Nils Ušakovs

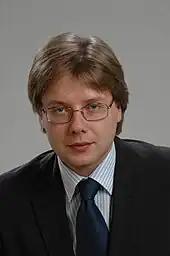
Ušakovs as a deputy of the 9th Saeima in 2004

In 2005, Ušakovs' friend Jānis Urbanovičs made an invitation to join the National Harmony Party, which Ušakovs accepted. The party soon entered the Harmony Centre alliance, with Ušakovs elected its leader. He became a Saeima member after the 2006 Latvian parliamentary election, his alliance winning 17 seats (the third-best result). The alliance positioned itself as the only political force in the country promoting cooperation between the ethnic Latvians and Russians. Ušakovs has argued that this is the only way to achieve fuller integration of the Russian-speaking population, as opposed to political parties catering to the interests of only one ethnicity.